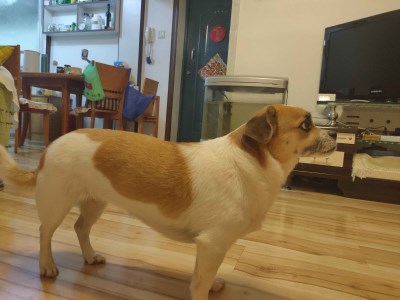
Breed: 3336-n000121-chinese_rural_dog